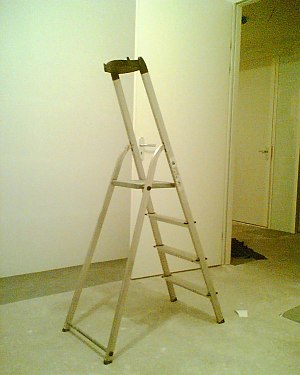
Stige / Galleri
Køkkenstige Español: Escalera de plataforma
En stige er et redskab til at nå enten højere op eller længere ned, på en nem måde. Dette kan fx være hvis man vil op på et tag eller ned i et hul. Stiger er meget brugt blandt håndværkere.